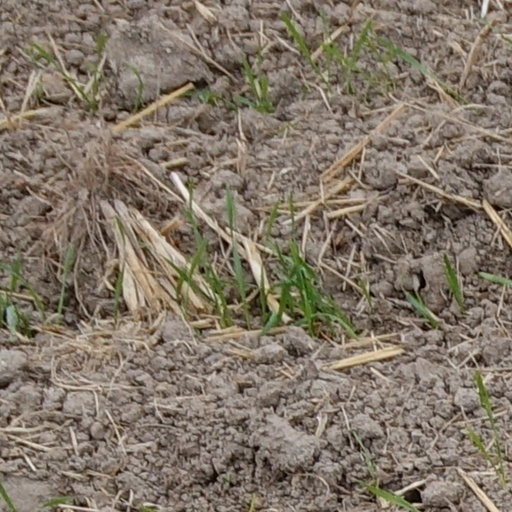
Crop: wheat